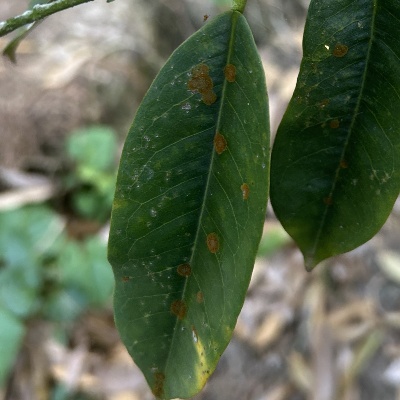
Label: Leaf_Algal